Question: What is the plate made of?
Tambaya: Da me akayi farantin?
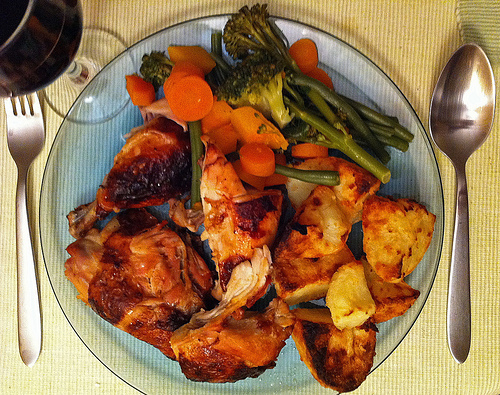
Answer: Glass.
Amsa: Tangaran.